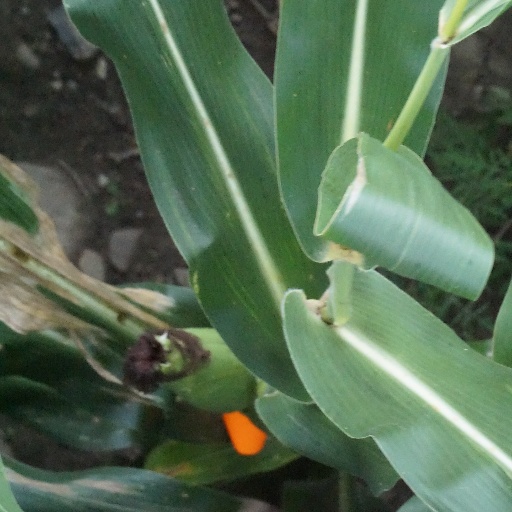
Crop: maize; corn